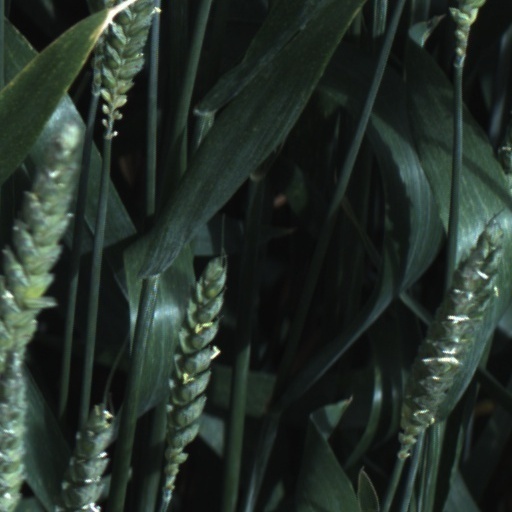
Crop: wheat